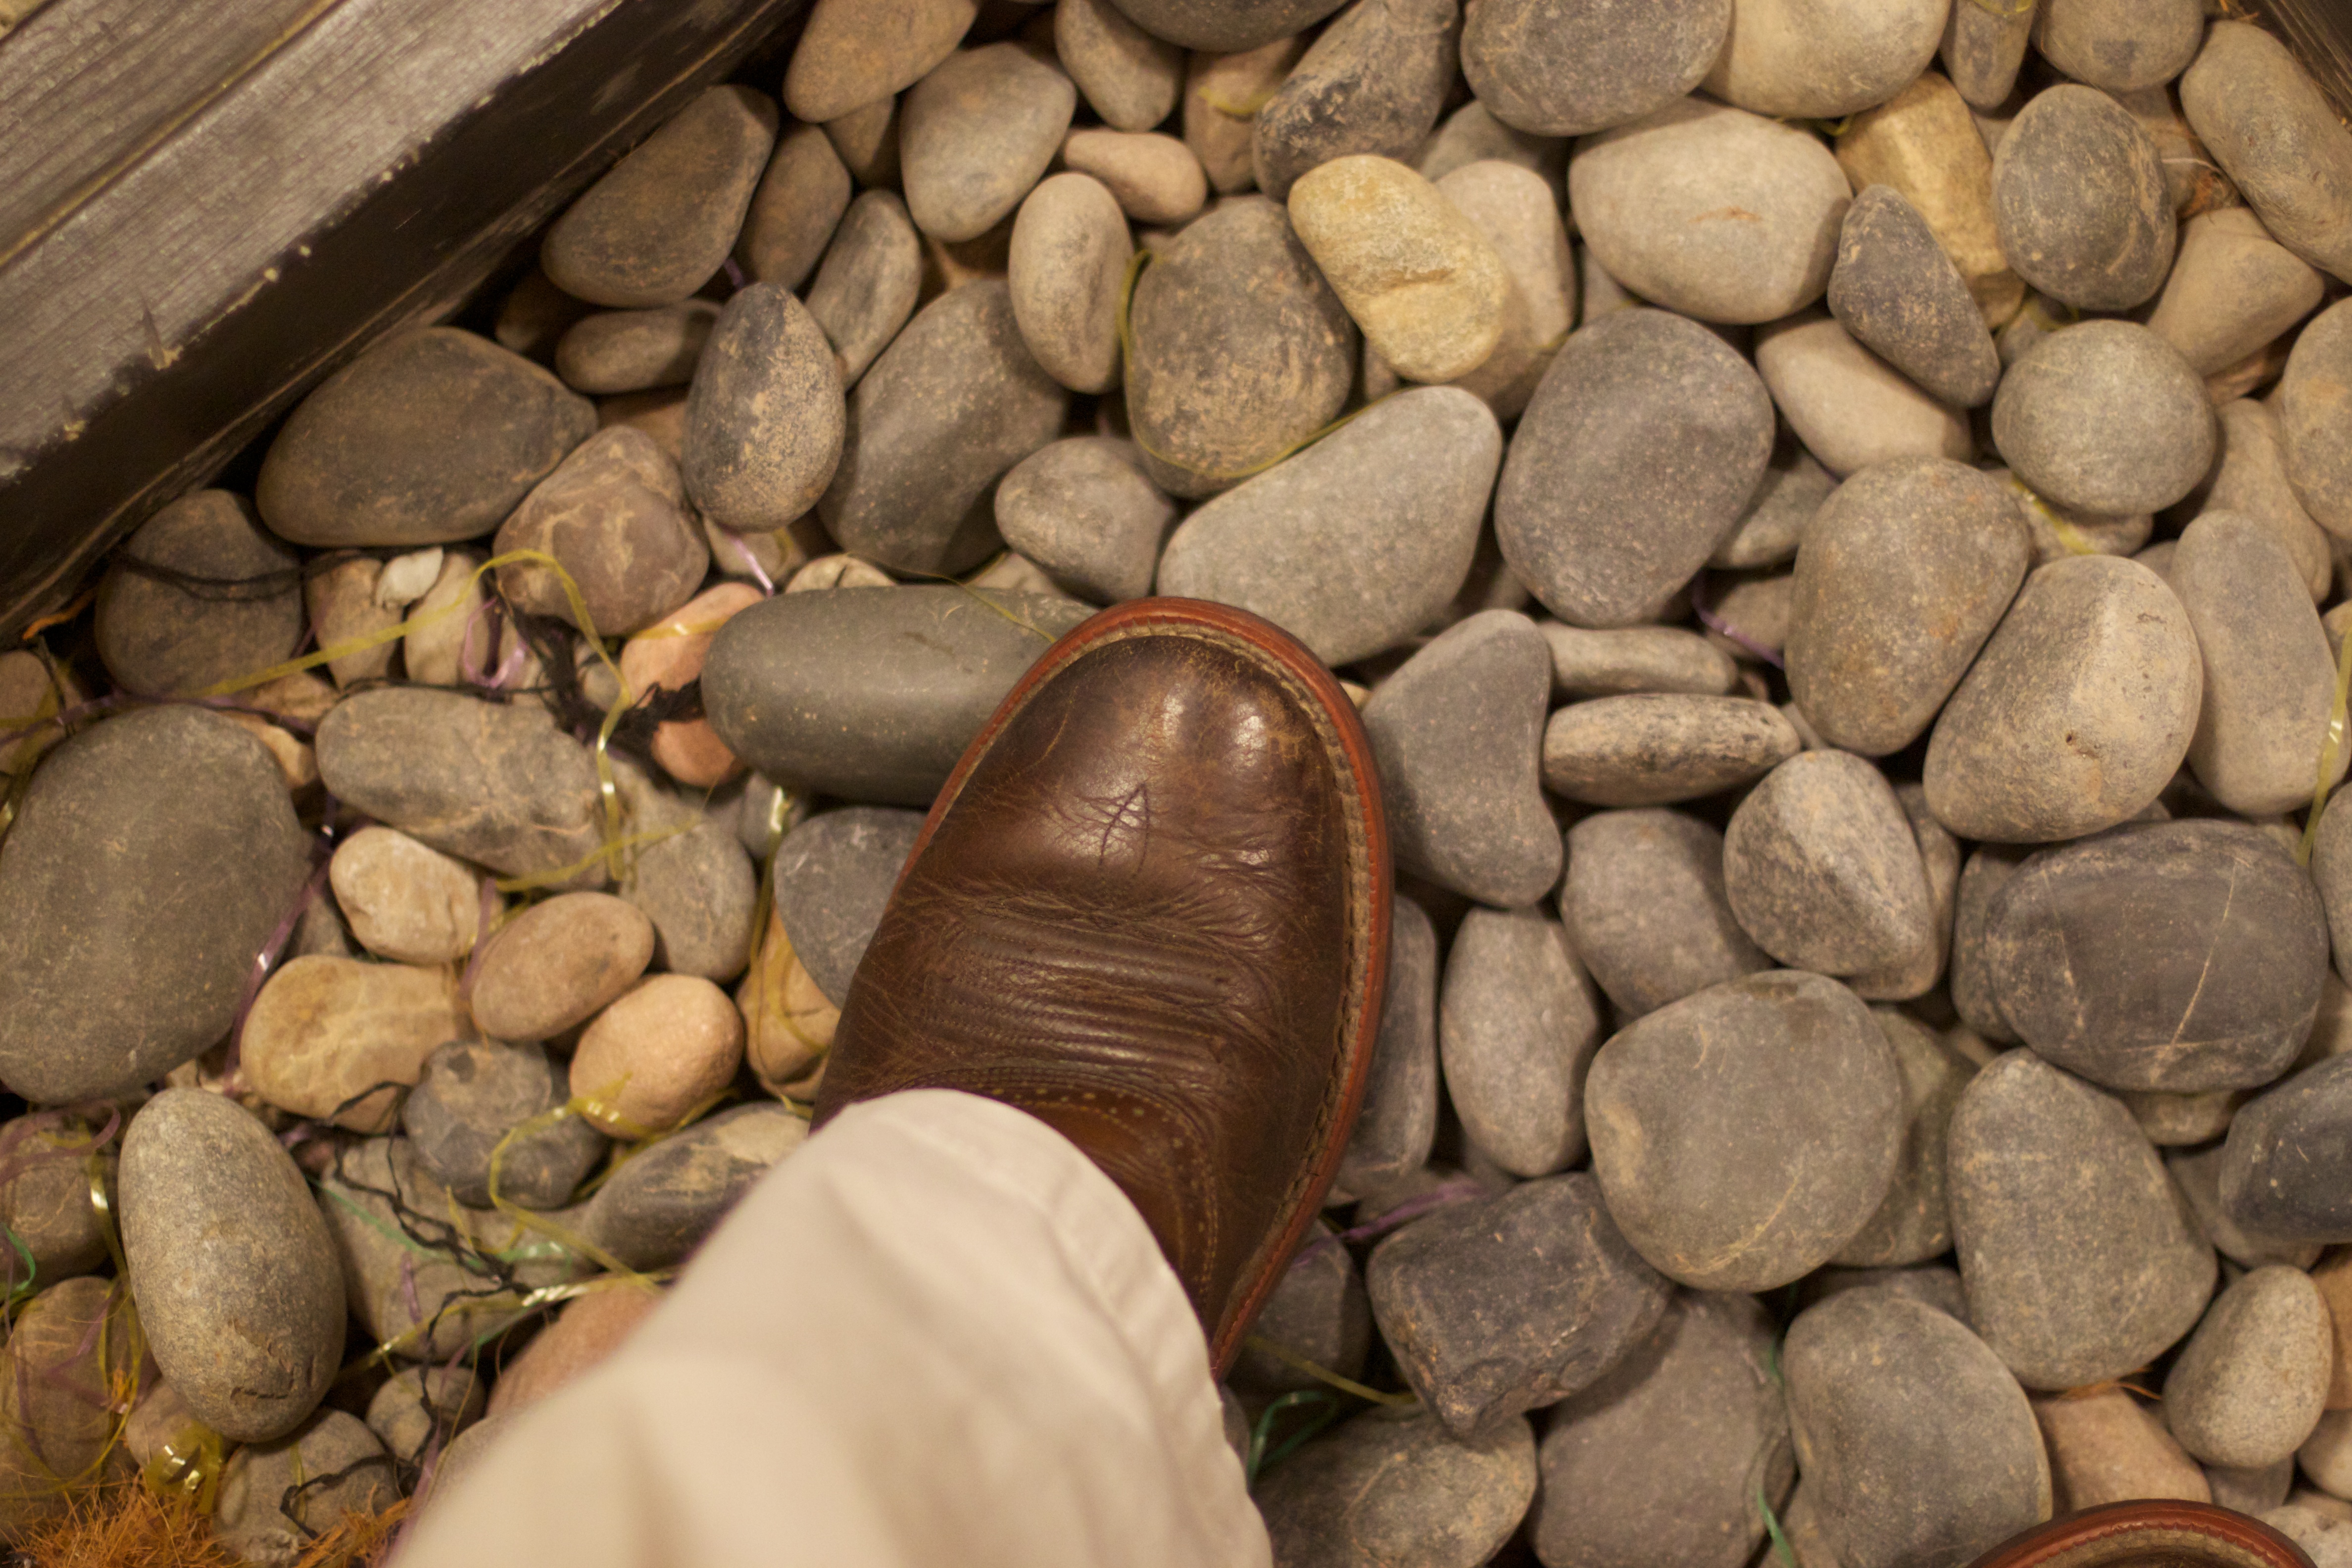
rock, wood, pebble, soil, material, gravel, boulder